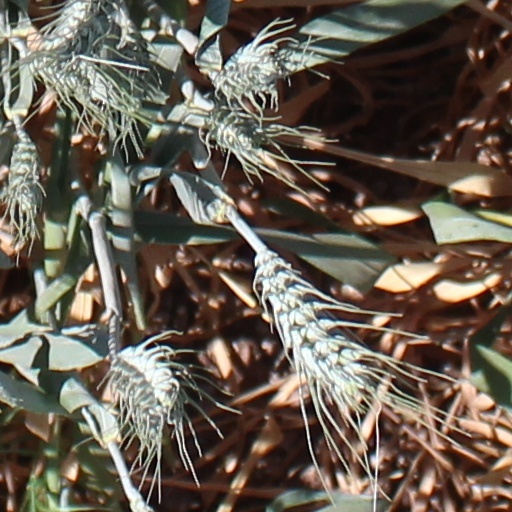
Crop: wheat